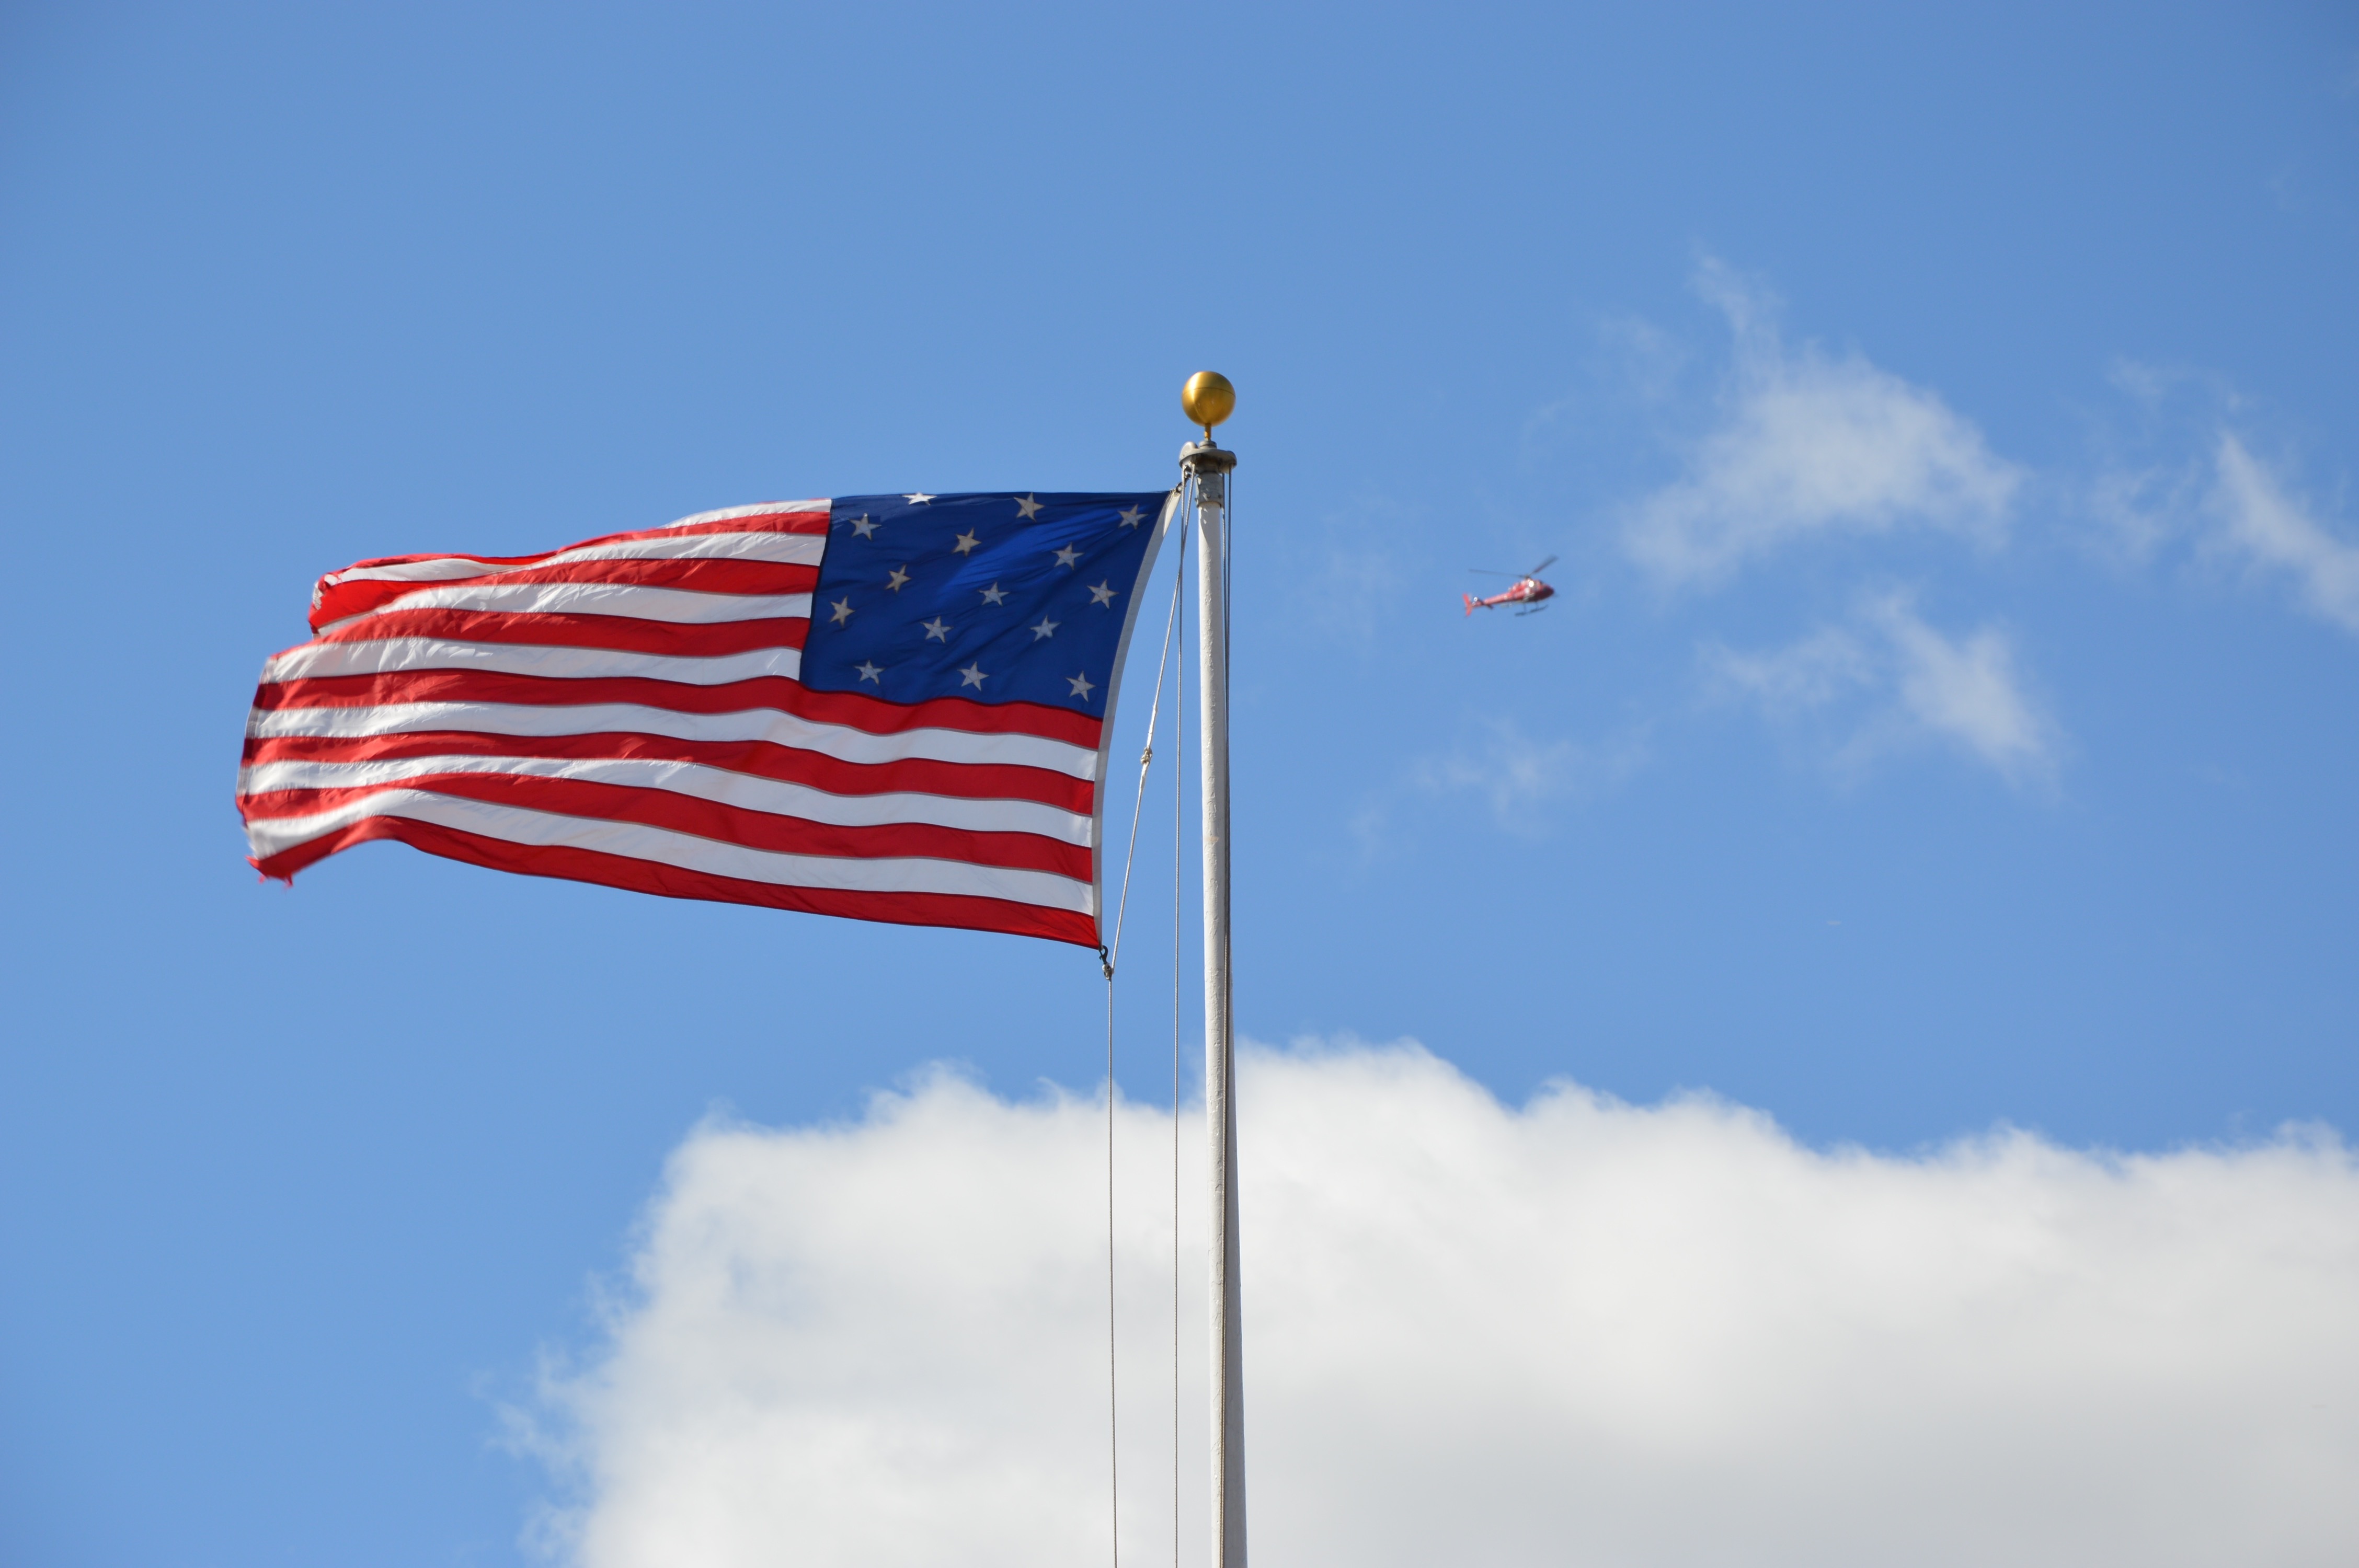
sky, wind, flag, usa, america, blue, helicopter, unitedstates, americana, flag of the united states, atmosphere of earth